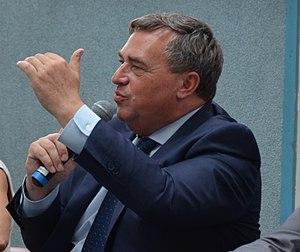
Olivier Carré, homme politique, maire d'Orléans et président d'Orléans Métropole.
Olivier Carré, né le 16 mars 1961 à Orléans, est un chef d'entreprise et homme politique français. Député du Loiret de 2007 à 2017, il est maire d'Orléans de 2015 à 2020 et président d'Orléans Métropole de 2017 à 2020.
Orléans Métropole est une métropole française située dans le département du Loiret et la région Centre-Val de Loire. Créée en 1964 comme SIVOM regroupant 12 communes d'Orléans et de son agglomération, cette structure intercommunale a adopté successivement les statuts de communauté de communes en 1999, communauté d'agglomération en 2002, communauté urbaine début 2017 et enfin métropole depuis le 1ᵉʳ mai 2017.
Le premier tour des élections municipales françaises de 2020 à Orléans a lieu le 15 mars 2020. Le second tour, initialement prévu le 22 mars 2020, est reporté en raison de la pandémie de maladie à coronavirus. Il aura lieu le 28 juin 2020.